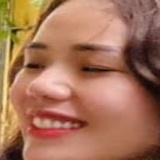
ca sĩ Nguyễn Hương Ly